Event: Typhoon Ruby
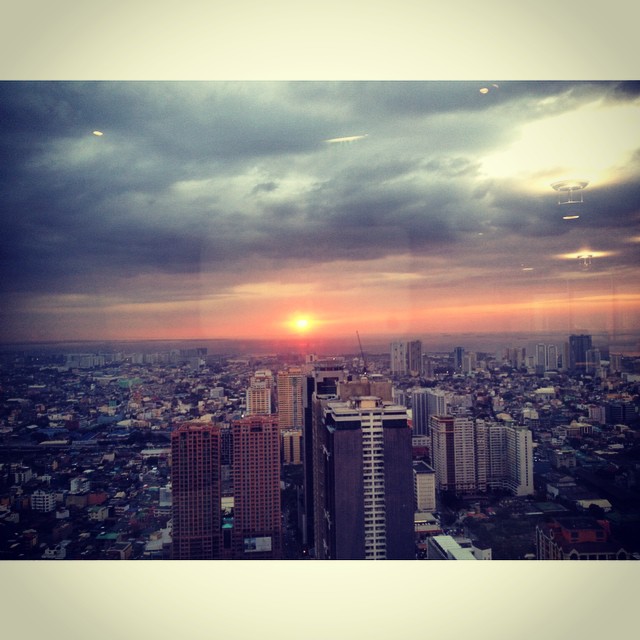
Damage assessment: no_damage